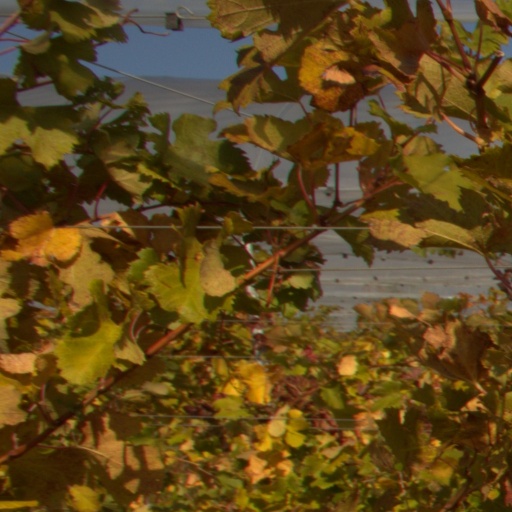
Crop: grape